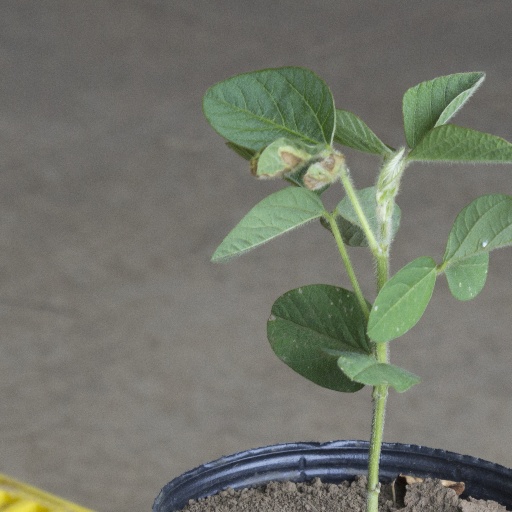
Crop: soybean